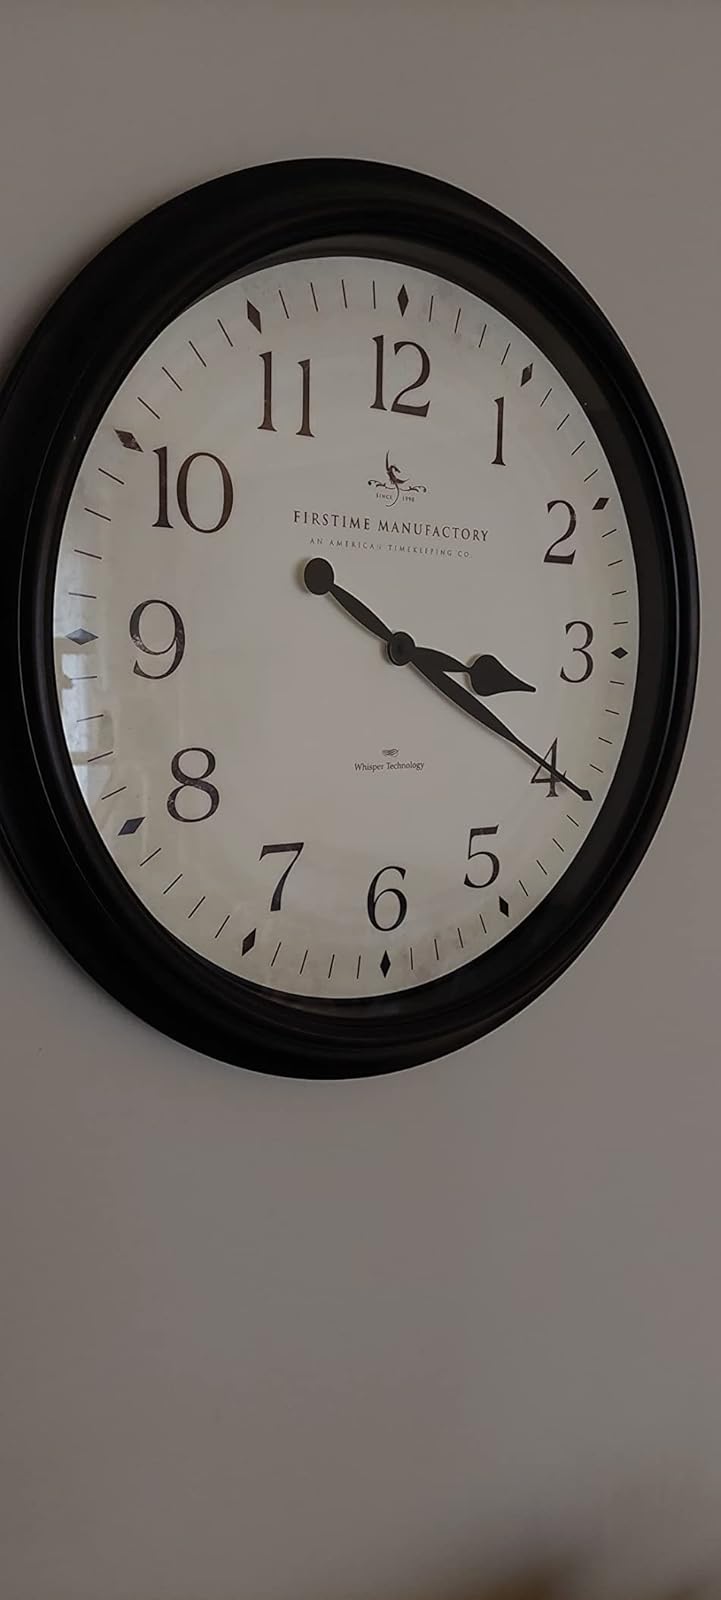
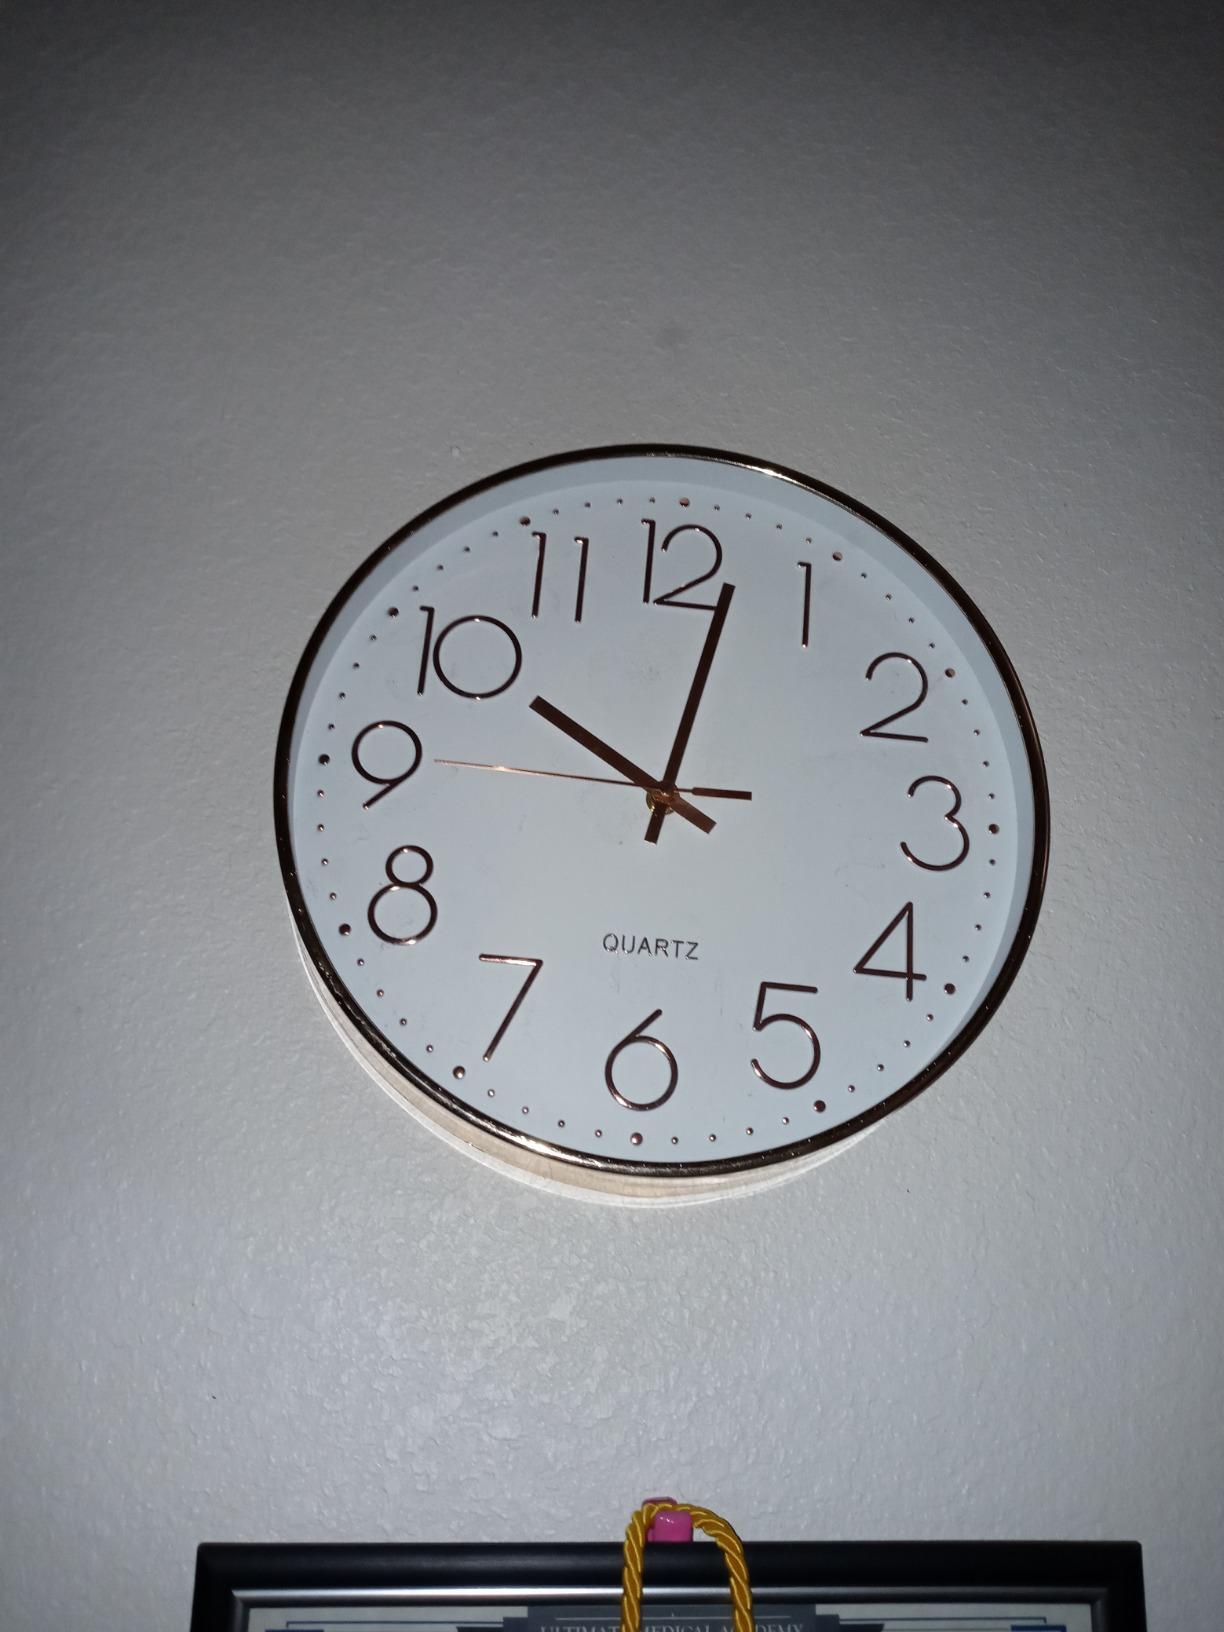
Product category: clock
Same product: no